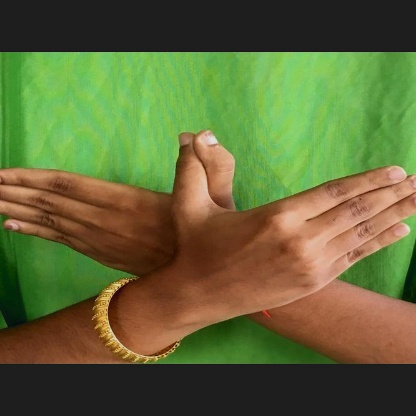
Mudra: Garuda